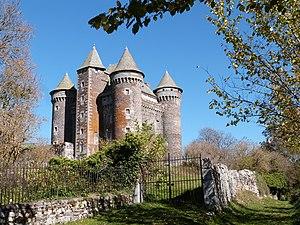
Le château du Bousquet à Montpeyroux (Aveyron)